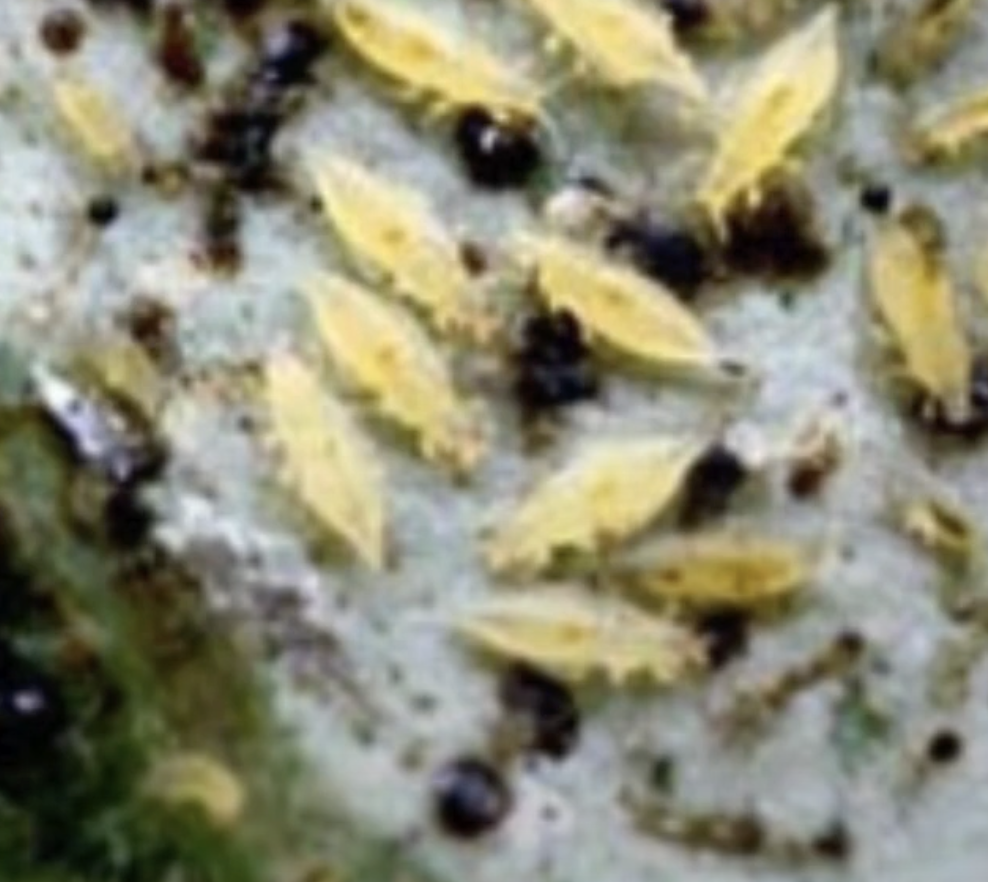
Label: thrips_disease